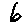
Label: 6